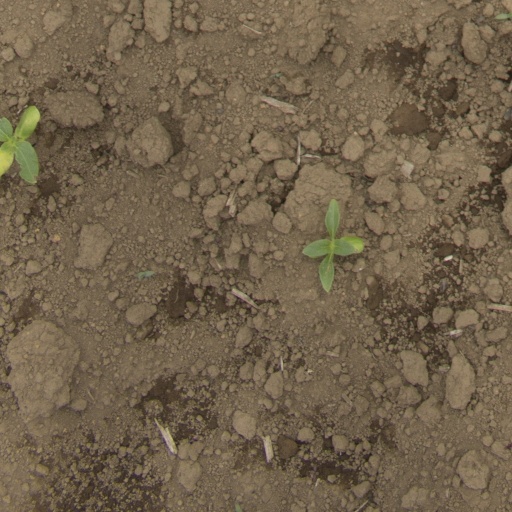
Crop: Jerusalem artichoke